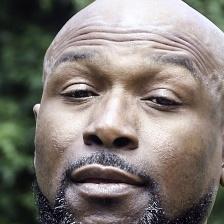
Label: faces